Jakob Fugger

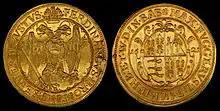
10 ducats (1621), minted as circulating currency by the Fugger family

The expansion of high-risk, albeit very lucrative, business connections to Maximilian I was undoubtedly promoted by Fugger. In his view, the House of Habsburg was bound to be the dominant power and dynasty within the German region, and as such should receive his financial and political support. Jakob Fugger met the young Roman-German king for the first time in 1489 at a Frankfurt fair.